Braden Allenby

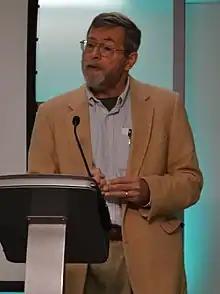
Allenby in 2015

Braden R. Allenby (born 1950) is an American environmental scientist, environmental attorney and Professor of Civil and Environmental Engineering, and of Law, at Arizona State University.